Low-pressure area

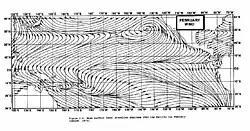
February position of the ITCZ and monsoon trough in the Pacific Ocean, depicted by area of convergent streamlines offshore Australia and in the equatorial eastern Pacific

Elongated areas of low pressure form at the monsoon trough or Intertropical Convergence Zone as part of the Hadley cell circulation. Monsoon troughing in the western Pacific reaches its zenith in latitude during the late summer when the wintertime surface ridge in the opposite hemisphere is the strongest. It can reach as far as the 40th parallel in East Asia during August and 20th parallel in Australia during February. Its poleward progression is accelerated by the onset of the summer monsoon which is characterized by the development of lower air pressure over the warmest part of the various continents. The large-scale thermal lows over continents help create pressure gradients which drive monsoon circulations. In the southern hemisphere, the monsoon trough associated with the Australian monsoon reaches its most southerly latitude in February, oriented along a west-northwest/east-southeast axis. Many of the world's rainforests are associated with these climatological low-pressure systems.